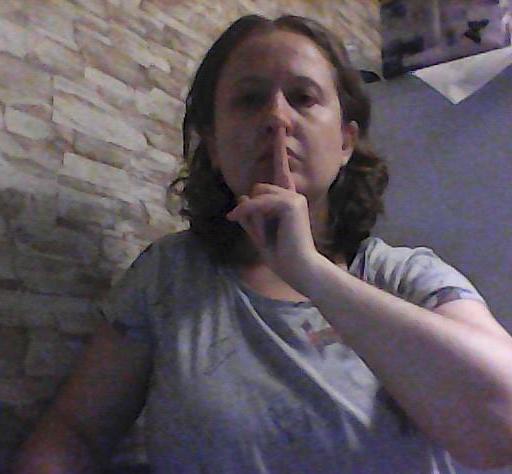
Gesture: mute